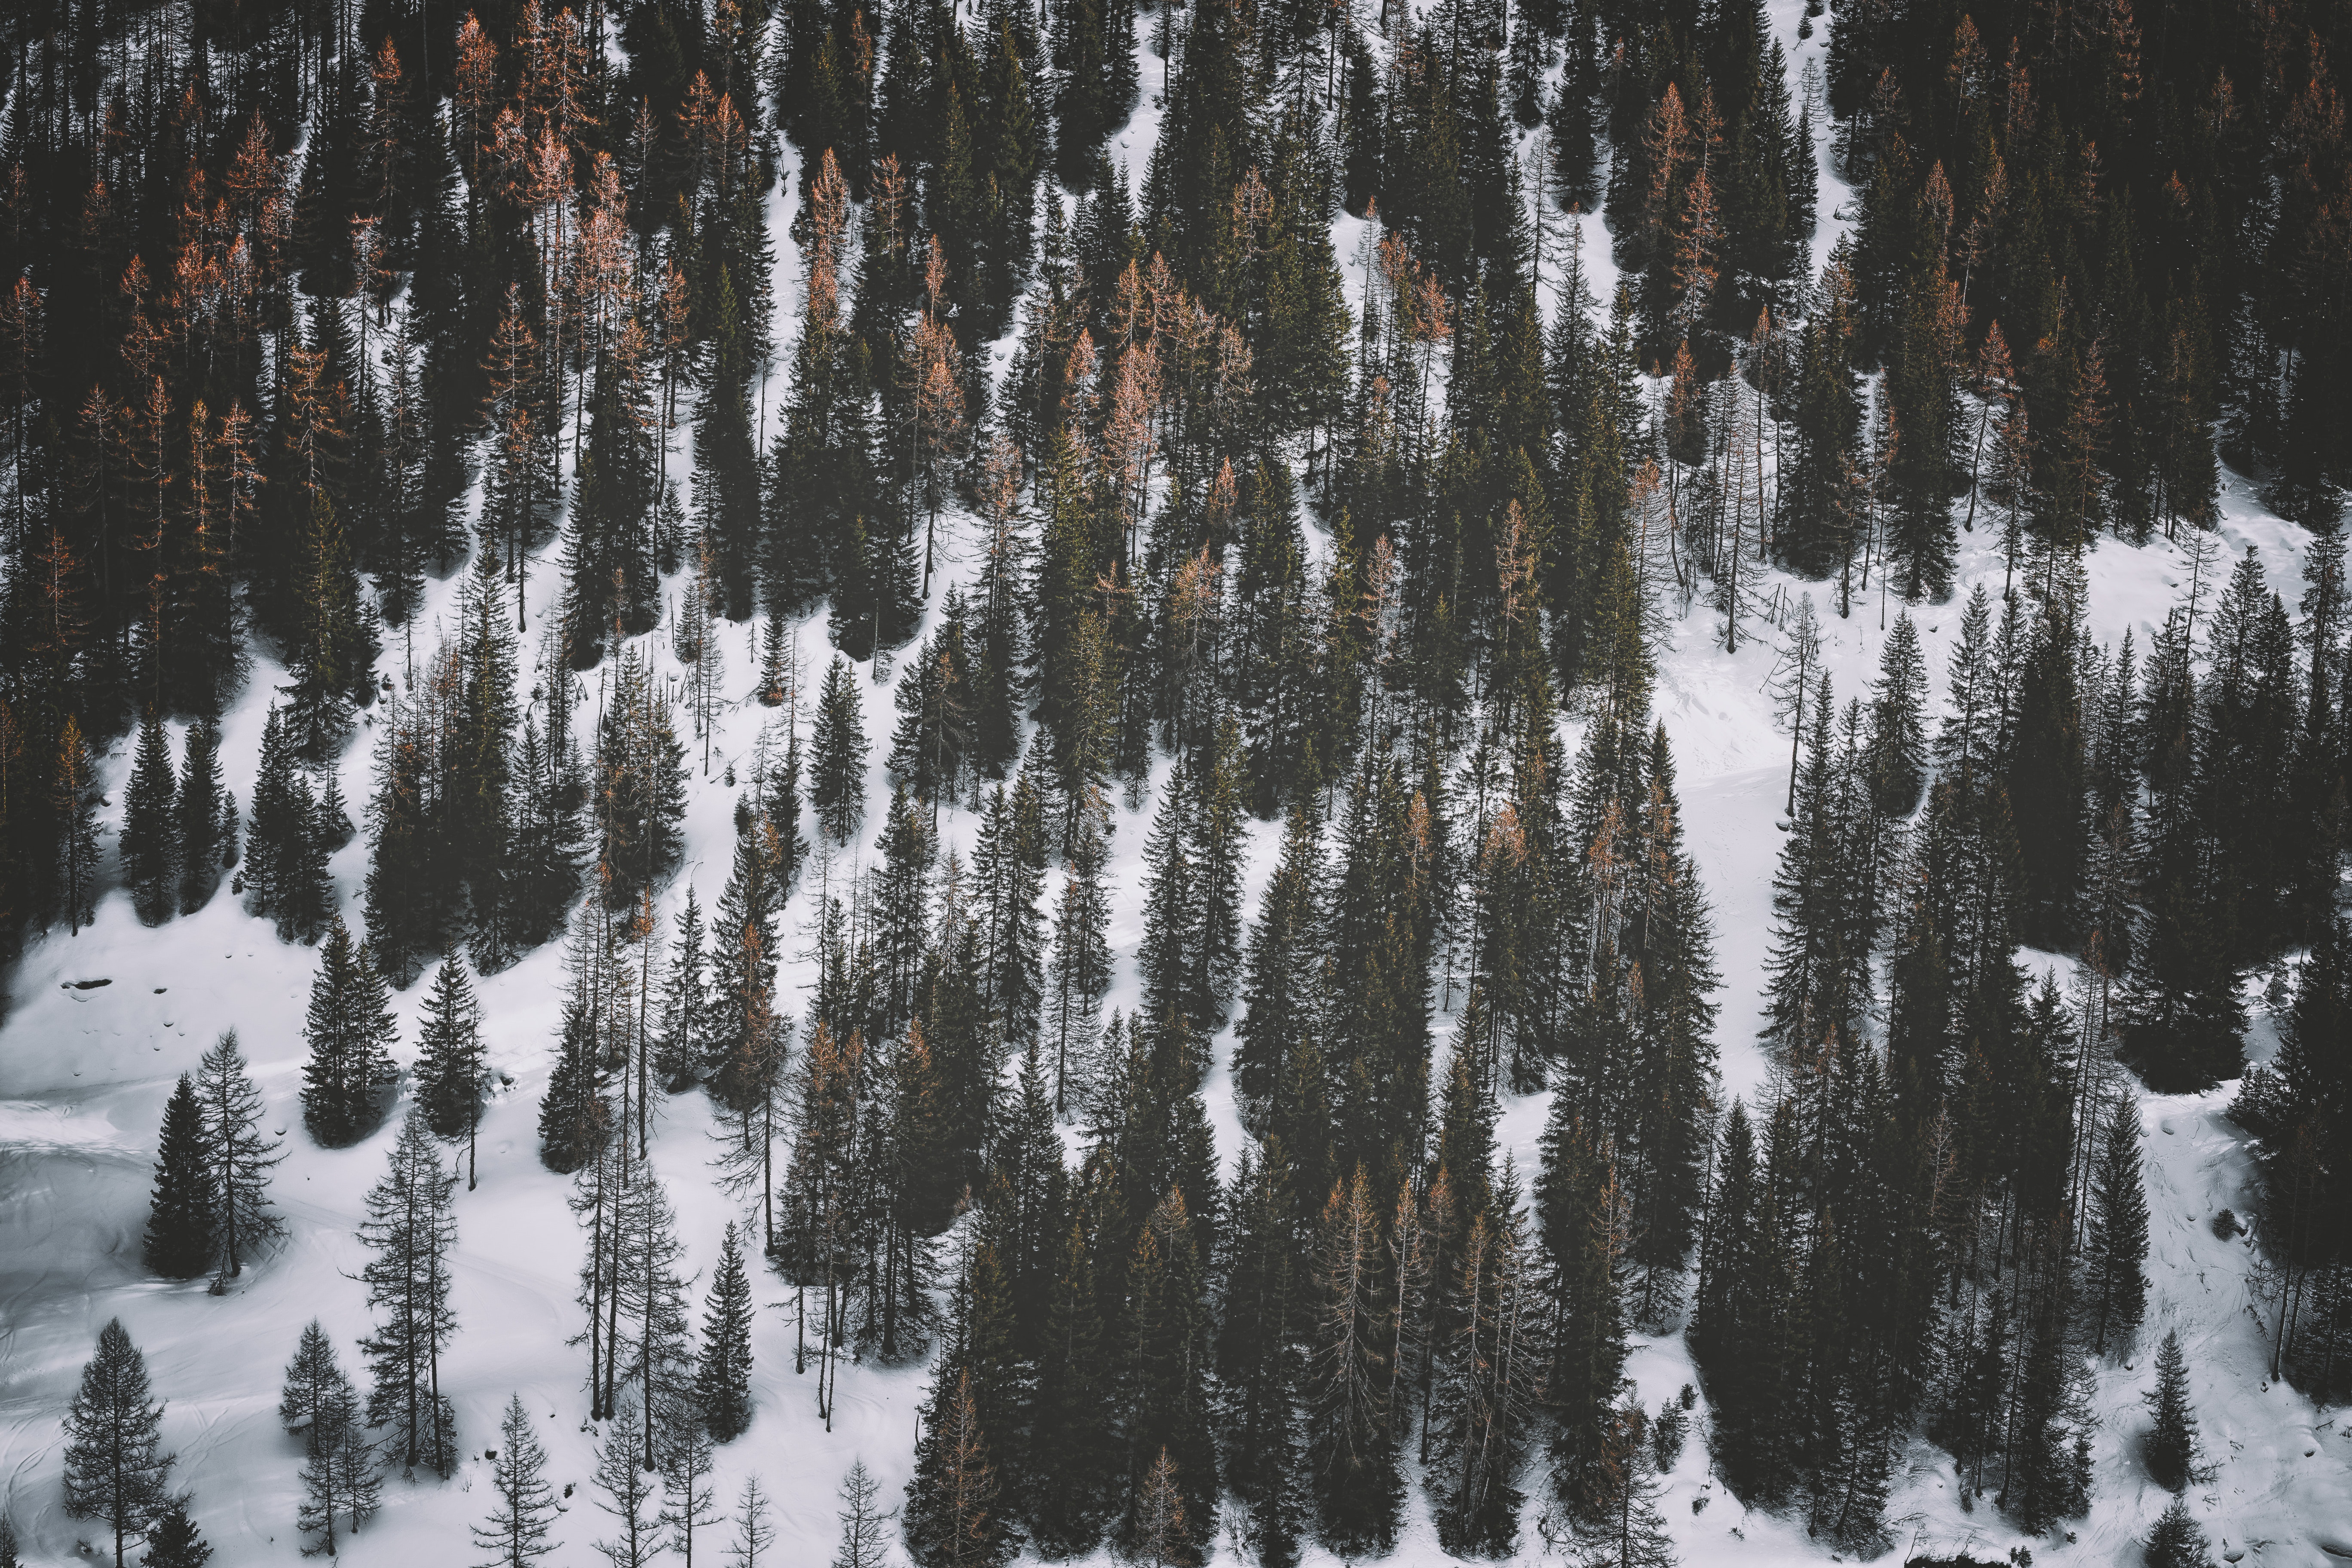
reflection, water, tree, freezing, winter, snow, plant, ice, wetland, watercourse, bayou, formation, swamp, pond, forest